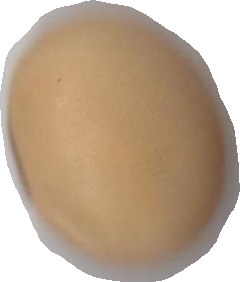
Variety: Anjasmoro